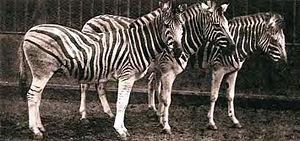
Le zèbre de Burchell est une sous-espèce du zèbre des plaines. Il a été nommé d'après l'explorateur et naturaliste britannique William John Burchell. Il est également appelé bontequagga, zèbre de Damara.